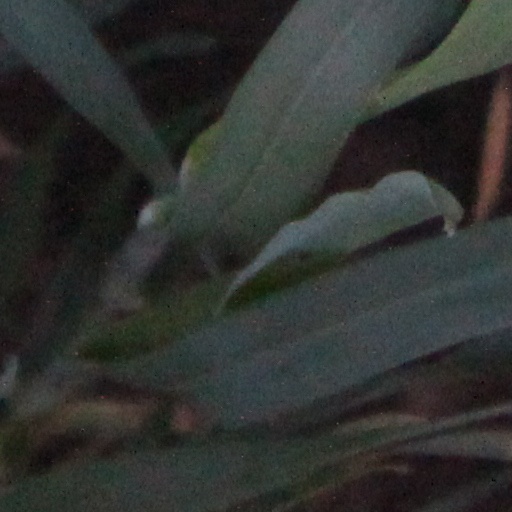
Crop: wheat